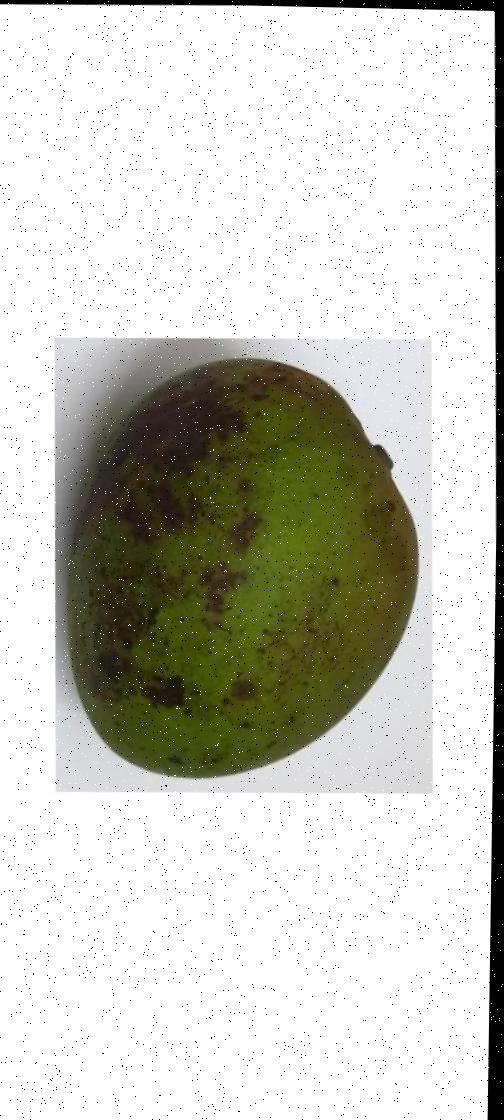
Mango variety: Harivanga